Paulínia

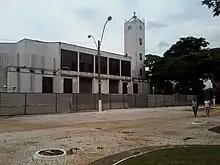
Sacred Heart of Jesus Parish, known as the Mother Church, under renovation.

Regarding the administration of the Catholic Church, the municipality is covered by the Archdiocese of Campinas. Since its origins, Paulínia has had a strong connection with Saint Benedict, a saint who is credited with ridding people of snake bites. There have always been many snakes in the region of Paulínia, and the saint was the way people found to prevent bites by saying a simple prayer: "Saint Benedict, rid me of this poisonous creature". The Saint was the patron saint of the locality until 1922, when Dom Paulo de Tarso Campos determined the Most Sacred Heart of Jesus as the patron saint of the parish, after Canon Samuel Fragoso organized a prayer group to that saint, on the occasion of the arrival of Father Pedro Tomazini, the first parish priest of Paulínia. The city has two parishes, Sacred Heart of Jesus and Our Lady of the Beautiful Branch, and several communities, such as St. Jude Thaddeus and St. Lucy, among others.